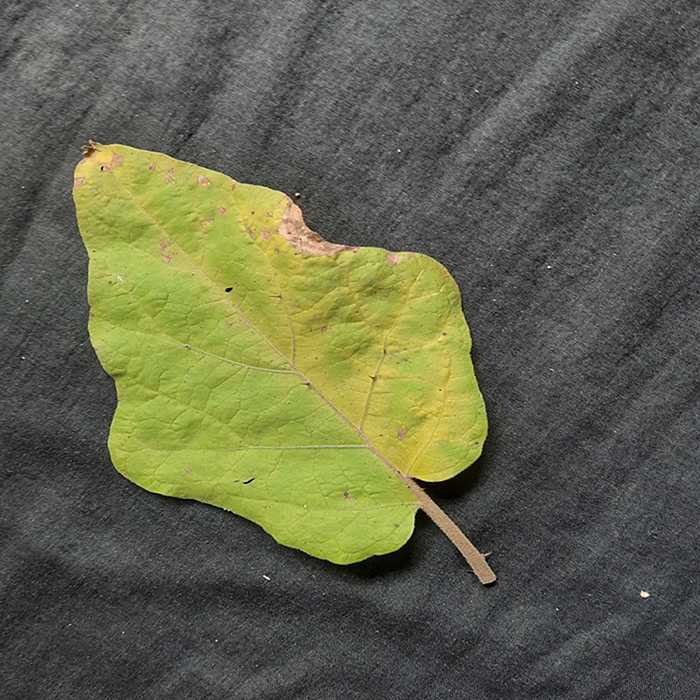
Plant: Eggplant
Label: Eggplant verticillium wilt